Irish head of state from 1922 to 1949

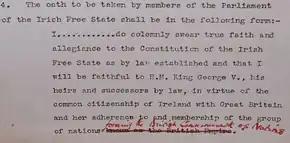
Draft of the 1921 Anglo-Irish Treaty, with "British Empire" crossed out and "British Commonwealth of Nations" added by hand.

The creation of the Irish Free State came at a time when all the Dominions of the British Empire were increasingly asserting their place as partners with the United Kingdom rather than its colonies, a process that Irish participation in Imperial affairs helped accelerate. For instance, while the Empire had since the 1880s been occasionally referred to as "the Commonwealth of Nations," the text of the Oath of Allegiance in the Anglo-Irish Treaty was the first use of the phrase in statute law; it replaced "the British Empire" in the course of negotiations.